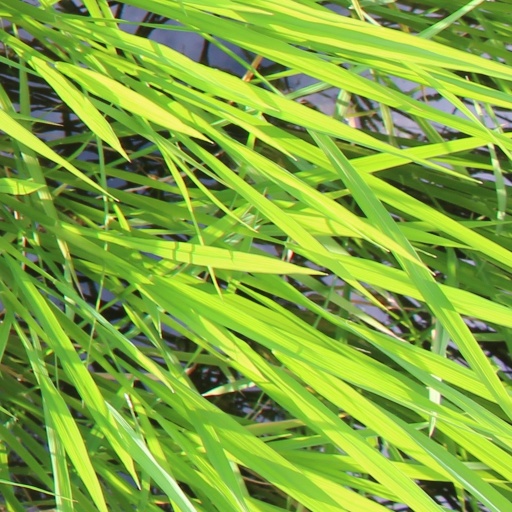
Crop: rice